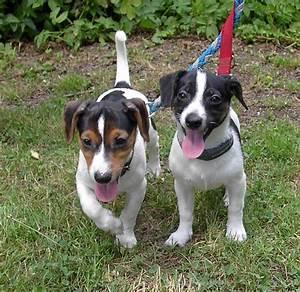
dog